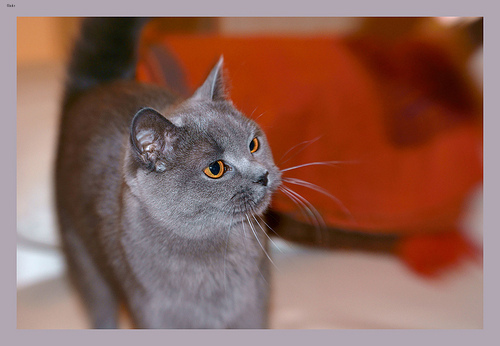
Animal: cat
Breed: british_shorthair